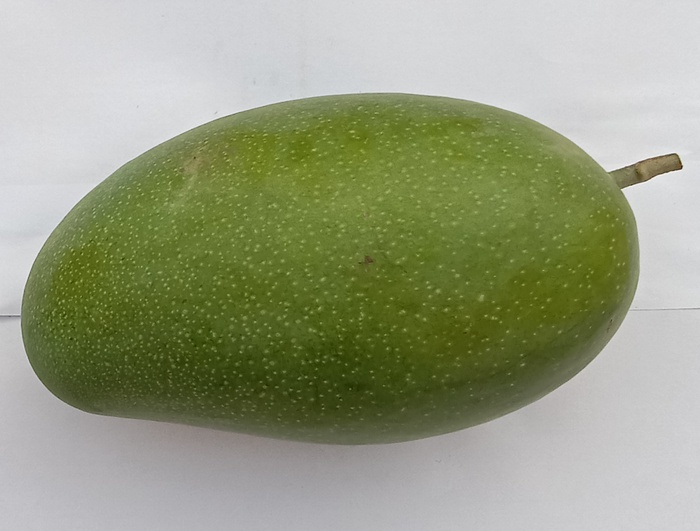
Mango variety: Dosehri